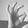
ASL letter: F